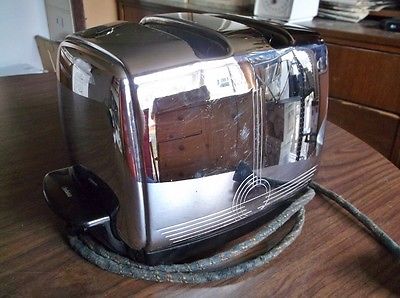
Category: toaster